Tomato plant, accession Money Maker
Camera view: vertical (180 deg); turntable rotation: 240 degrees
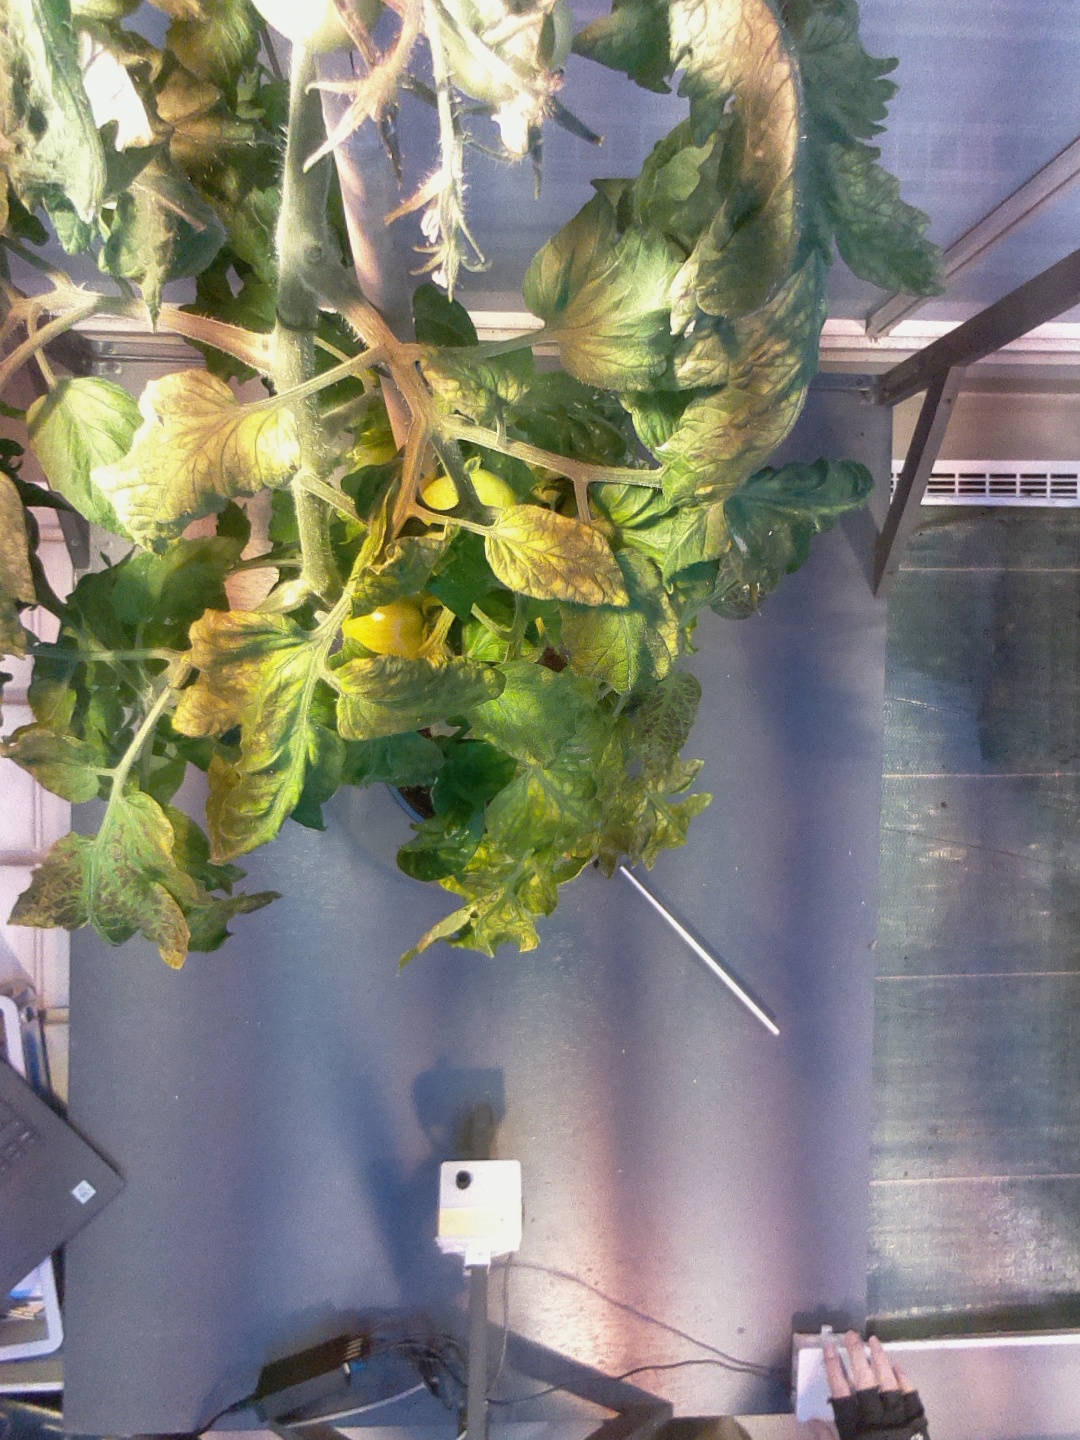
BBCH growth stage 75: 50%-60% of final fruit size